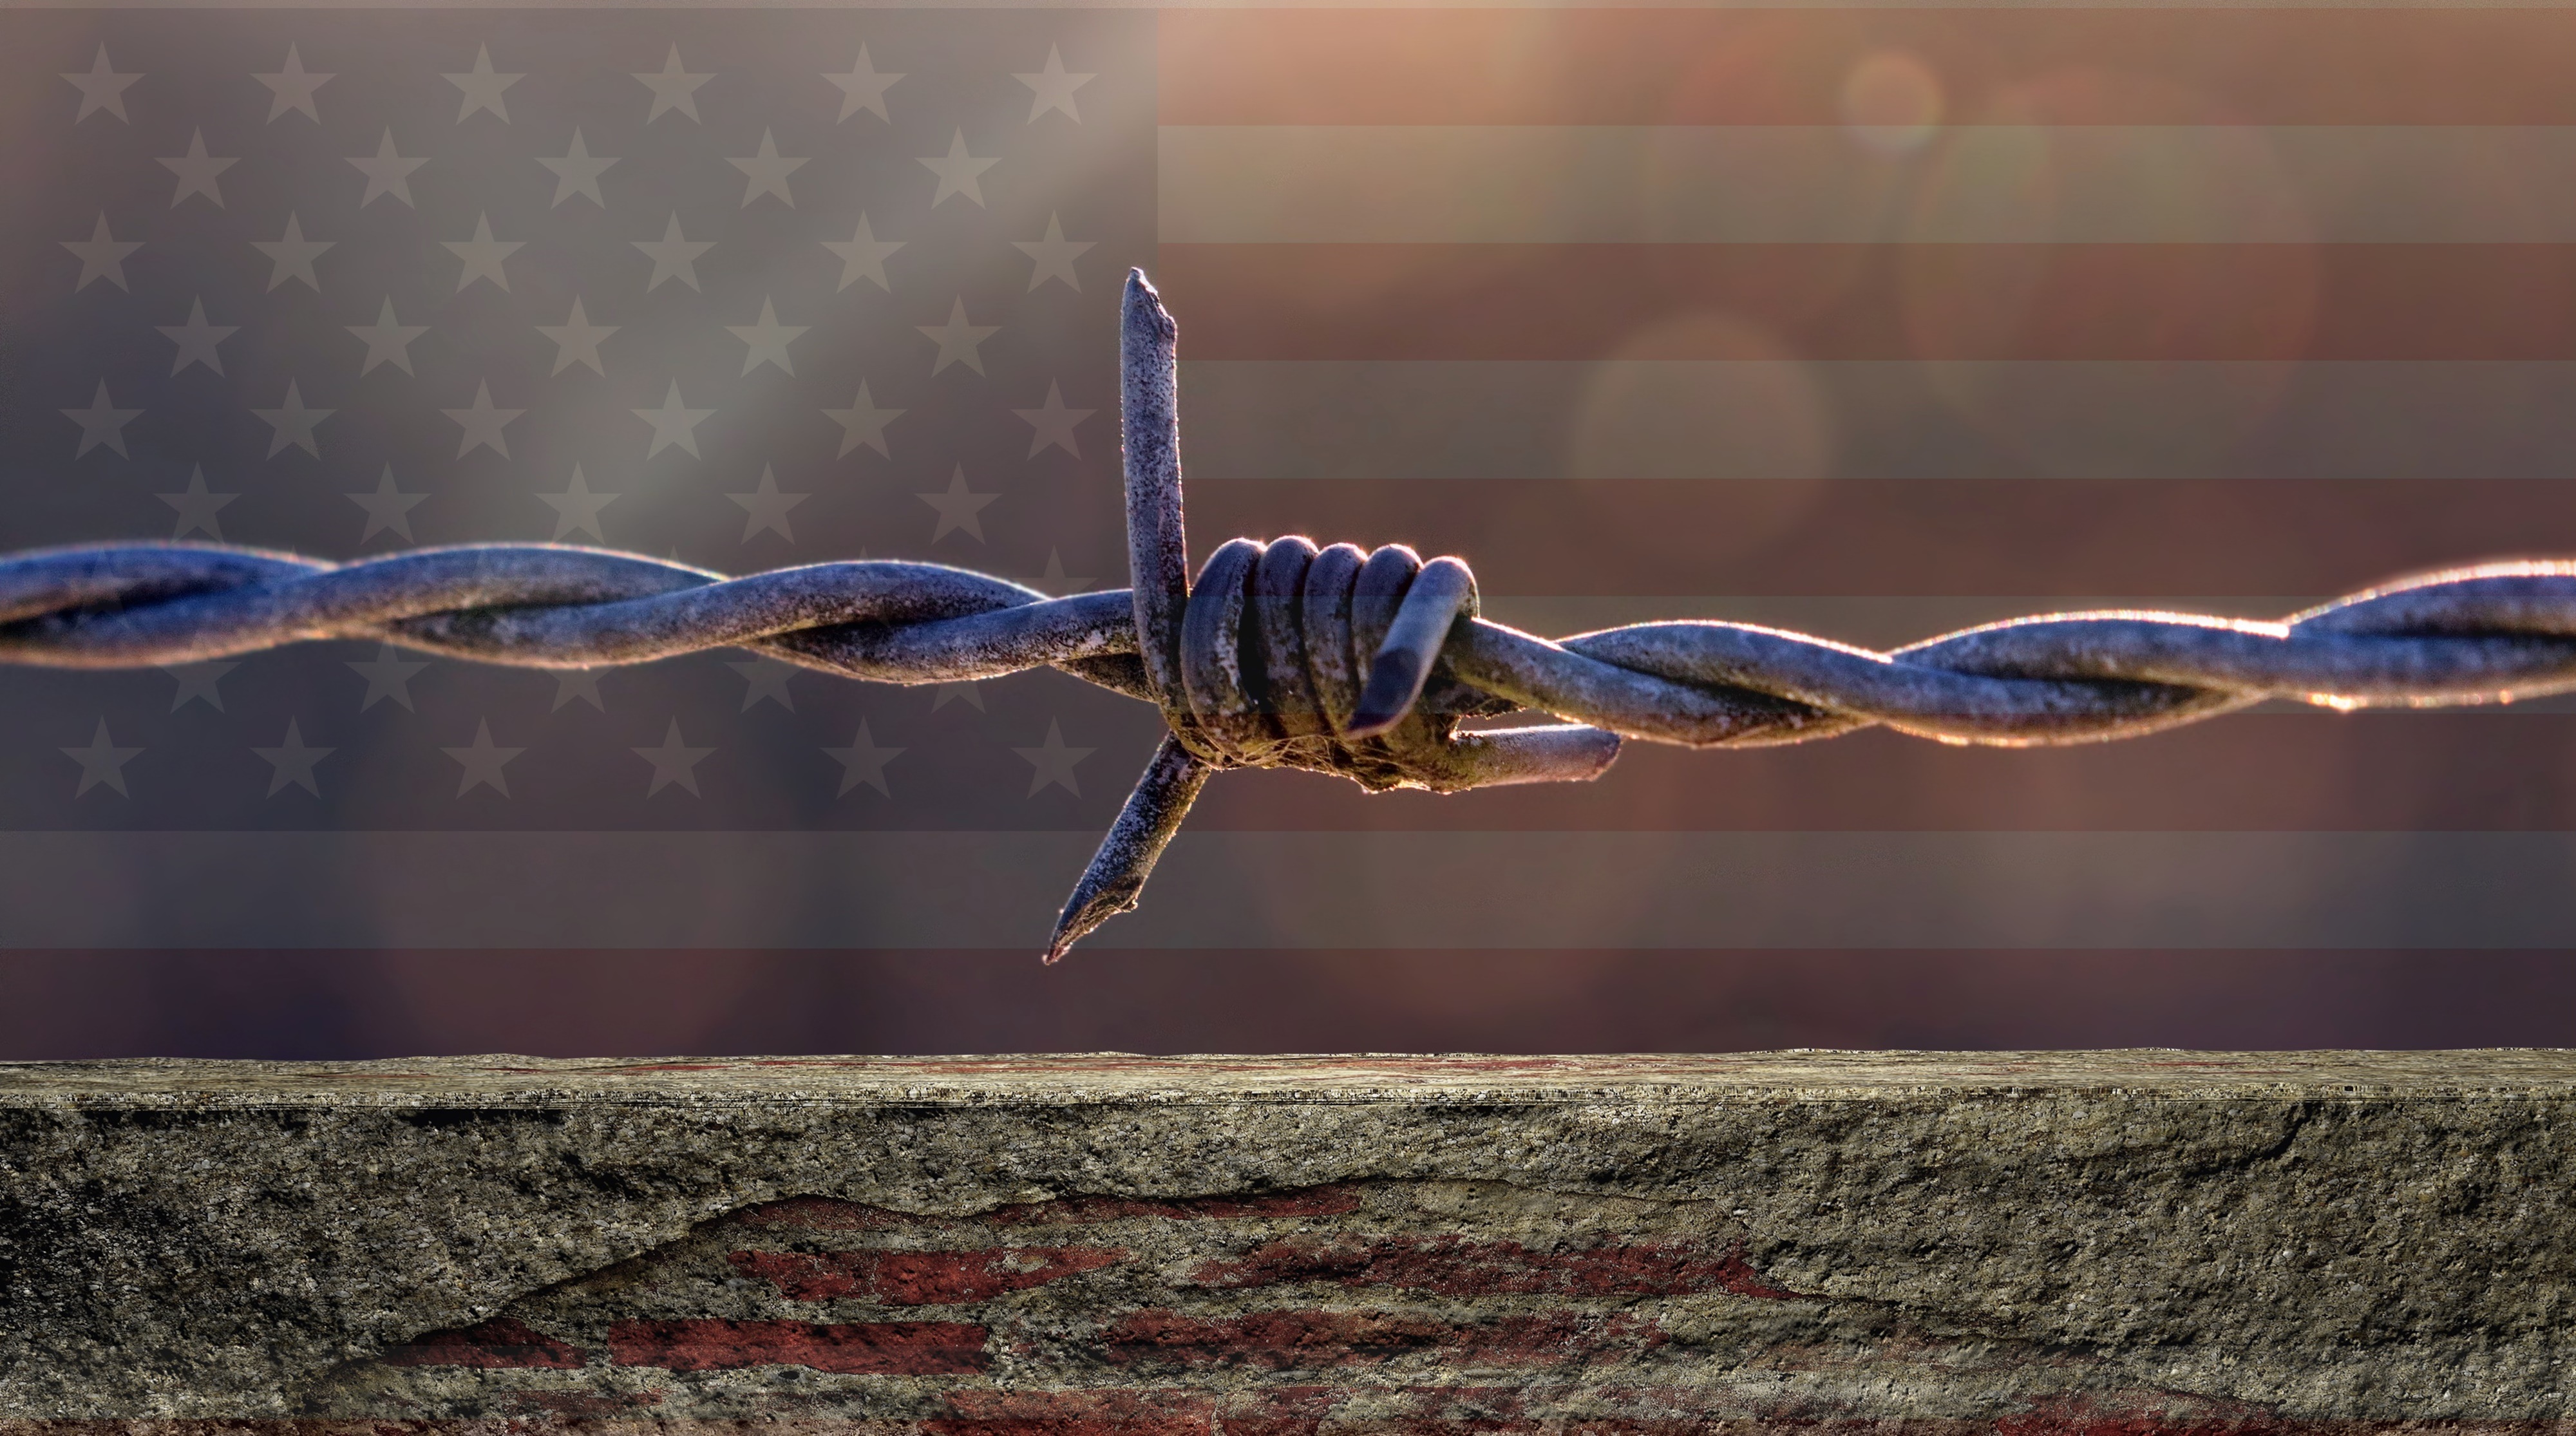
water, wing, fence, america, blue, freedom, fauna, invertebrate, close up, mexico, border, trump, leave, immigrants, plans, macro photography, border control, up to date, illegal, elections, border wall